Illawarra Shorthorn

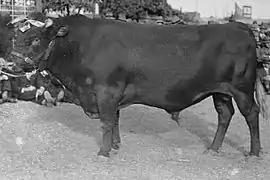
A prize-winning Illawarra bull.

The Illawarra Shorthorn or Illawarra is an Australian breed of dairy cattle. Its origins are not documented, but it is thought to derive from crossbreeding of Ayrshire, Devon, and Dairy Shorthorn. The name Illawarra was abbreviated from the earlier Australian Illawarra Shorthorn, and named after Illawarra, New South Wales.